Kamandi

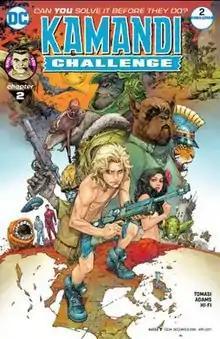
Cover of "The Kamandi Challenge" #2, art by Kenneth Rocafort. This 12-issue limited series brought Kamandi back to the DC Universe in 2017.

In January 2017, the miniseries "The Kamandi Challenge" was released to commemorate the 100th anniversary of Jack Kirby's birth. Each issues features a new writer and artist.